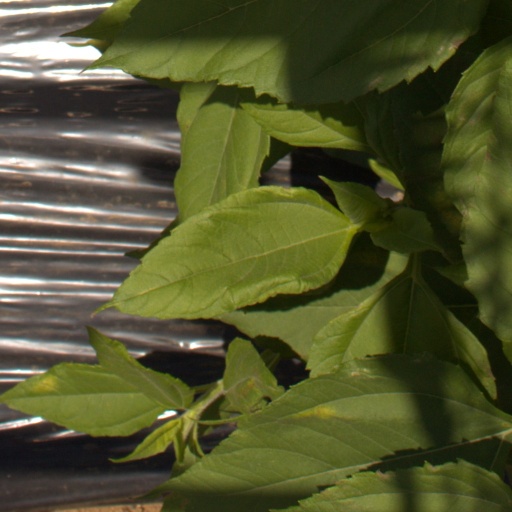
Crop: Jerusalem artichoke